Karakalpakstan

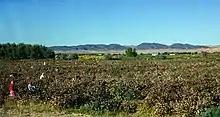
Cotton picking near Kyzyl-Kala

The economy of the region used to be heavily dependent on fisheries in the Aral Sea. It is now supported by cotton, rice, and fruits, such as plums, pears, grapes, and apricots, in addition to all kinds of melons. Hydroelectric power comes from a large Soviet-built station on the Amu Darya, which was once heavily populated and supported extensive irrigation based agriculture for thousands of years. Under the Khorezm, the area attained considerable power and prosperity.